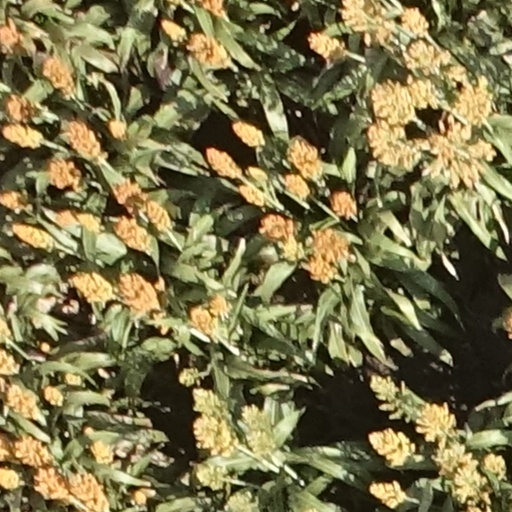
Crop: sorghum